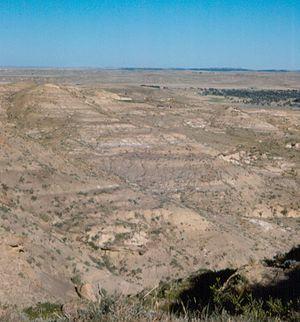
La formation de Lance est une formation sédimentaire détritique datant de la fin du Crétacé supérieur, soit il y a environ entre 69 et 66 Ma. Elle est célèbre pour sa faune fossile de vertébrés qui témoignent de la vie continentale au Crétacé supérieure, juste avant la grande extinction de la fin du Crétacé, intervenue il y a 66 Ma.